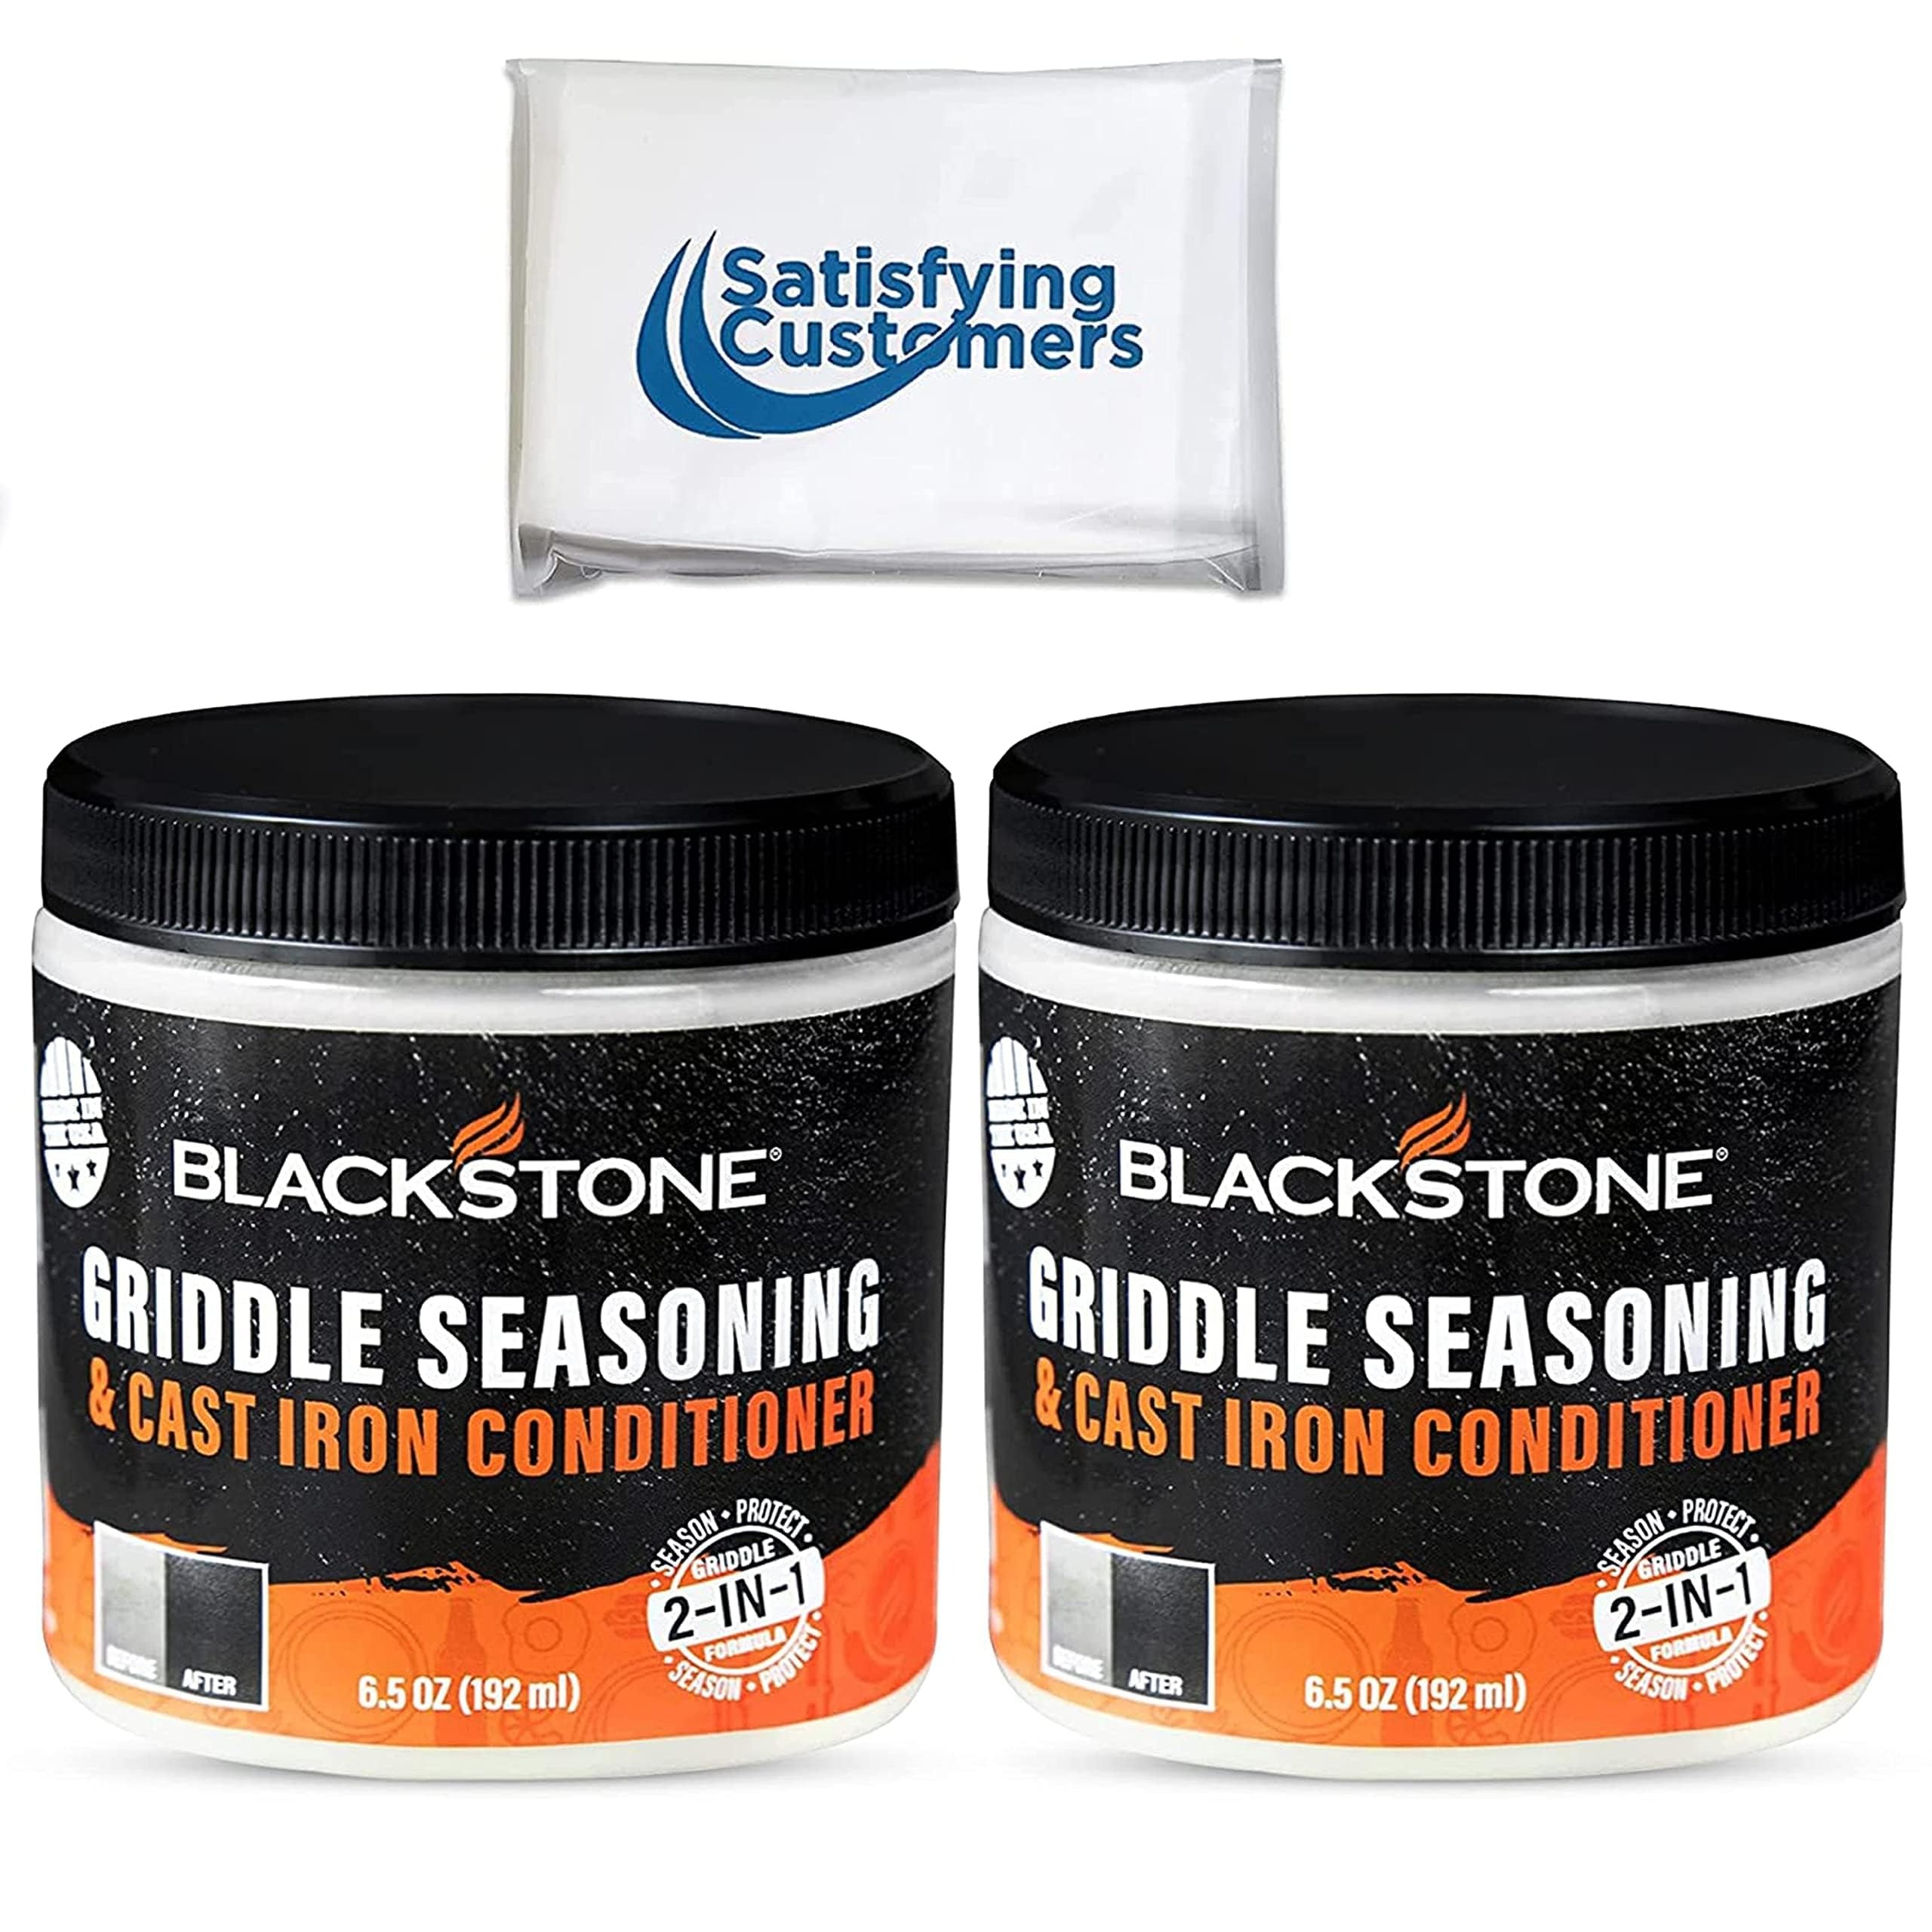
Item Name: Blackstone 2-IN-1 Griddle & Cast Iron Seasoning Conditioner 6.5 OZ– Effective Seasoning Rub Formula – Food Safe – Easy to Use Cleaner & Conditioner – with Satisfying Customers Travel Tissue (2Pack)
Bullet Point: Seasoning and Conditioner
Product Description: The North Atlantic Imports Inc Blackstone Griddle Seasoning and Cast Iron Conditioner is exactly what you need to make sure your griddle and cast iron are well seasoned and protected. This two-in-one product is the perfect gift for griddlers of all kinds. Whether you're just starting out or you've been griddling for years, you can't go wrong with the Blackstone Griddle Seasoning & Cast Iron Conditioner. Every great griddle has a process to season the surface to make it a perfect surface to cook on that gives flavor and no stick. Add our conditioner to your favorite process and you will be happy with the results. 2-in-1 formula Griddle seasoning and cast iron conditioner Use for seasoning griddle before use Use to condition cast iron Protects your griddle and cast iron from wear and tear Add to your favorite seasoning process to enhance the results To maintain seasoning, apply a thin layer after each use or after cleaning 100% plant-based: Made of a proprietary blend of palm oil, shortening, beeswax, palm oil, canola oil, and soy oil, Blackstone griddle seasoning and conditioner is 100% plant-based and perfect for vegans and vegetarians who don't want to use bacon or lard grease on their griddles.
Value: 13.0
Unit: Ounce

Price: 20.645